County Carlow

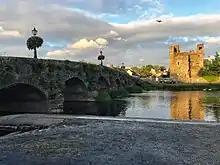
Leighlinbridge Castle

Early Christian settlements were founded throughout Carlow from the 5th to 7th century. An extensive monastic site is located at St Mullin's in the southern tip of the county. The village is named after Saint Moling, who founded a monastery there in the early 7th century. The monastery was said to have been built with the help of "Gobán Saor", the legendary Irish builder. An 8th-century manuscript, The Book of Mulling, contains a plan of the monastery – the earliest known plan of an Irish monastery – which shows four crosses inside and eight crosses outside the circular monastic wall.